Apollo Bay

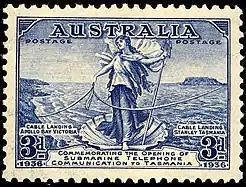
1936 Stamp - Cable to Tasmania depicting the Greek goddess Amphitrite

Apollo Bay is part of the traditional lands of the Gadubanud, or King Parrot people, of the Cape Otway coast. By the early 19th century, the area was being frequented by sealers and whalers from Sydney. One local Indigenous name for the area, of uncertain language origin, is 'Krambruk'.